Police Station No. 5 (Cincinnati, Ohio)

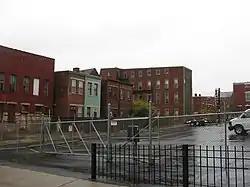
Site of the police station

Police Station Five was a historic police station in the West End neighborhood of Cincinnati, Ohio. Constructed in the 1890s to serve both regular police and the city's patrol service, it was named a historic site in the late twentieth century, but historic designation was unable to save it from destruction.